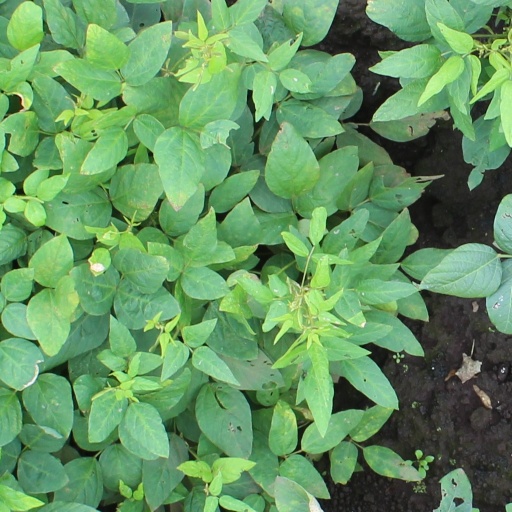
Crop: soybean